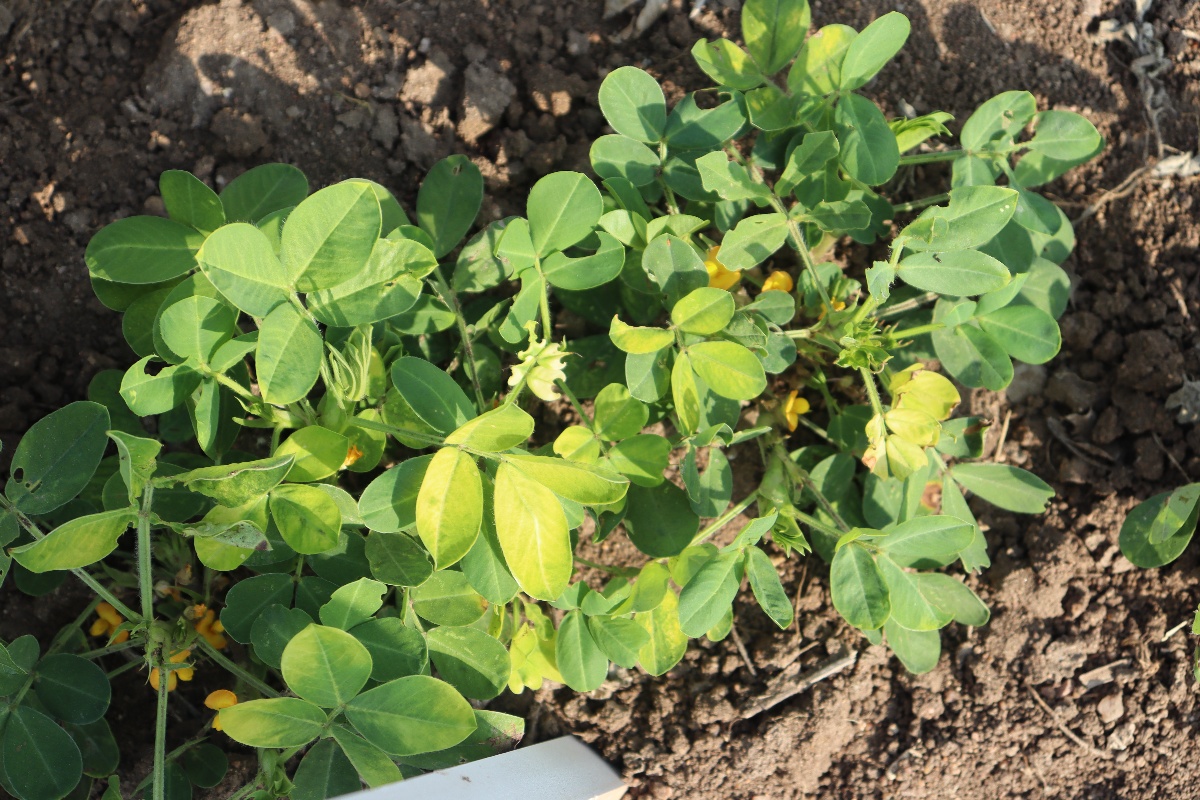
Label: nutrition deficiency